Cosmo the Cougar

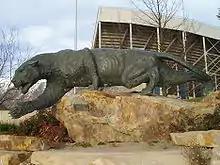
This cougar statue was donated by the class of 1965 and stands outside LaVell Edwards Stadium.

On October 15, 1953, Cosmo made his first appearance in front of BYU fans. Dwayne Stevenson, the pep chairman of BYU, bought the costume for $73 and persuaded his roommate Daniel T. Gallego to wear it and thus become the first Cosmo. The name Cosmo derives from the word "cosmopolitan" and was chosen because BYU had recently been selected as a Cosmopolitan school. Cosmo became immediately popular, and since Gallego many people have been Cosmo, including BYU president Ernest L. Wilkinson, who once put on the costume at a pep rally. LaVell Edwards, the legendary football coach for the Cougars, wore the Cosmo costume during the final season basketball game against Utah in 1981.